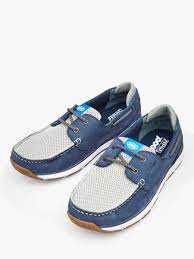
Label: Boat